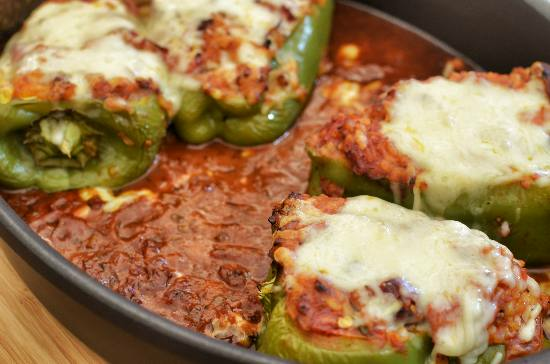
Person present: No